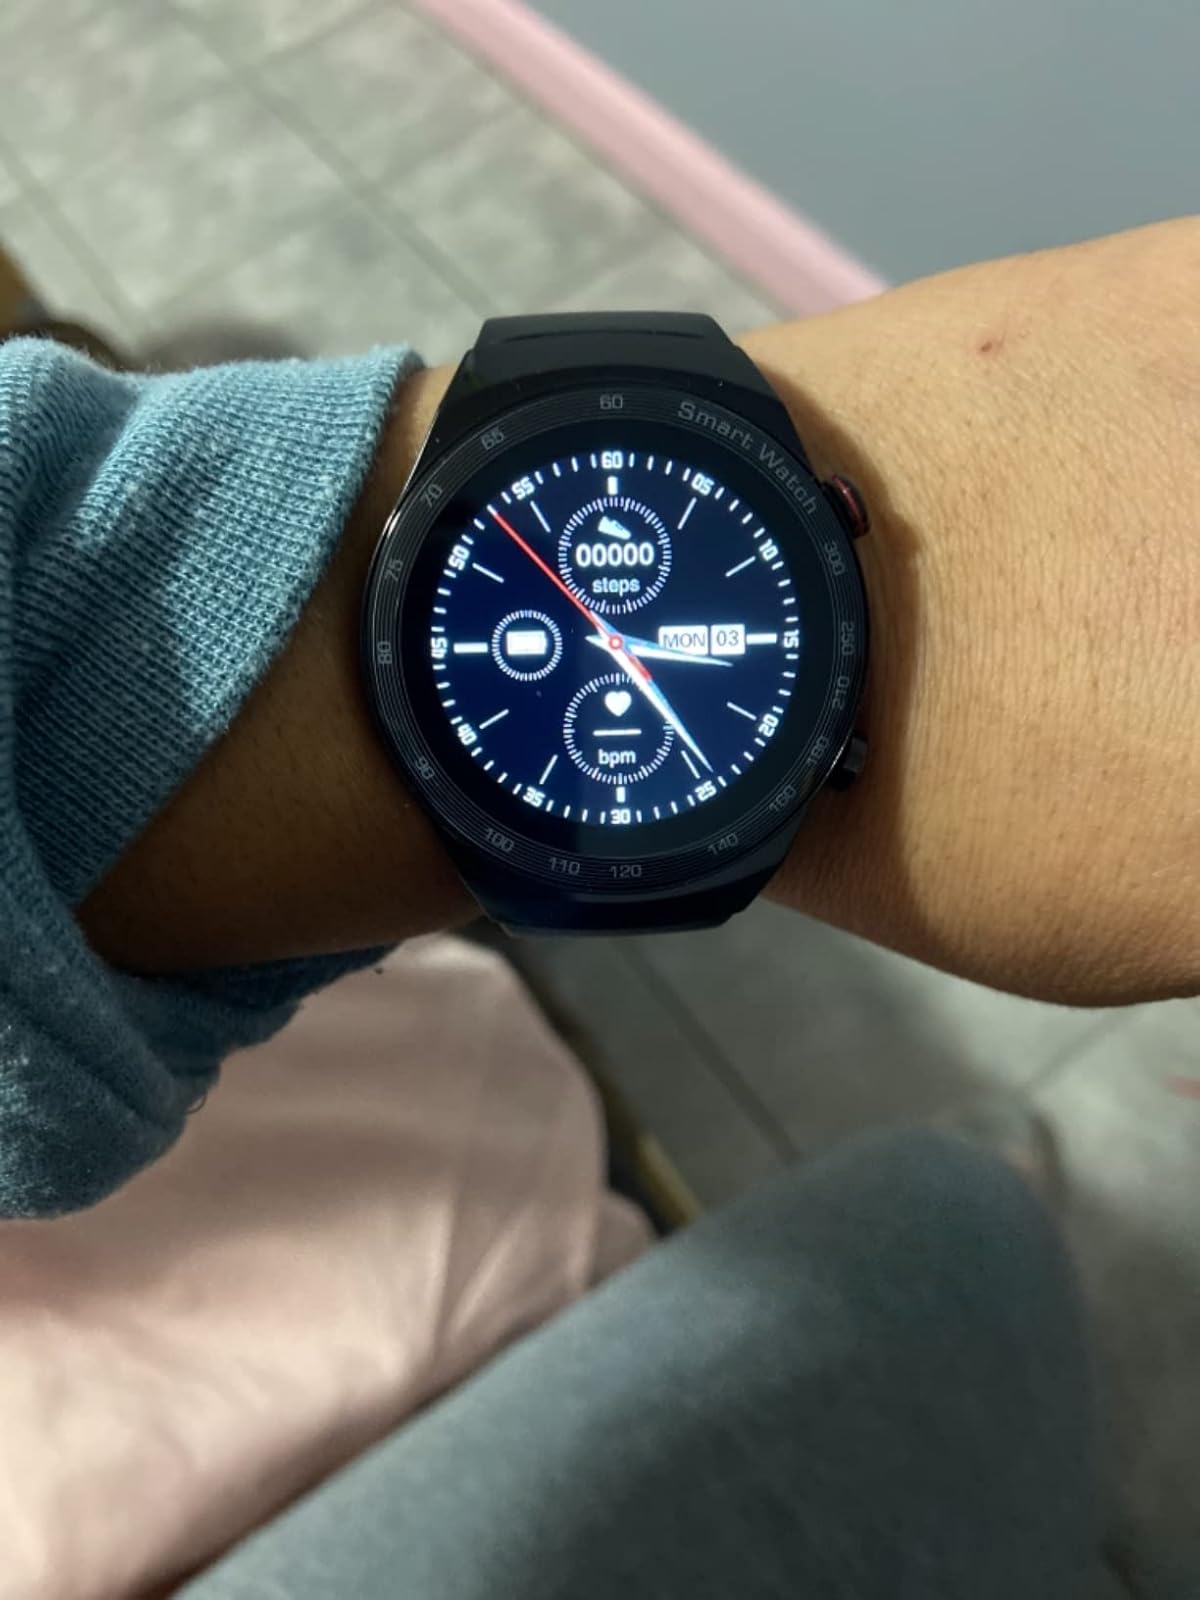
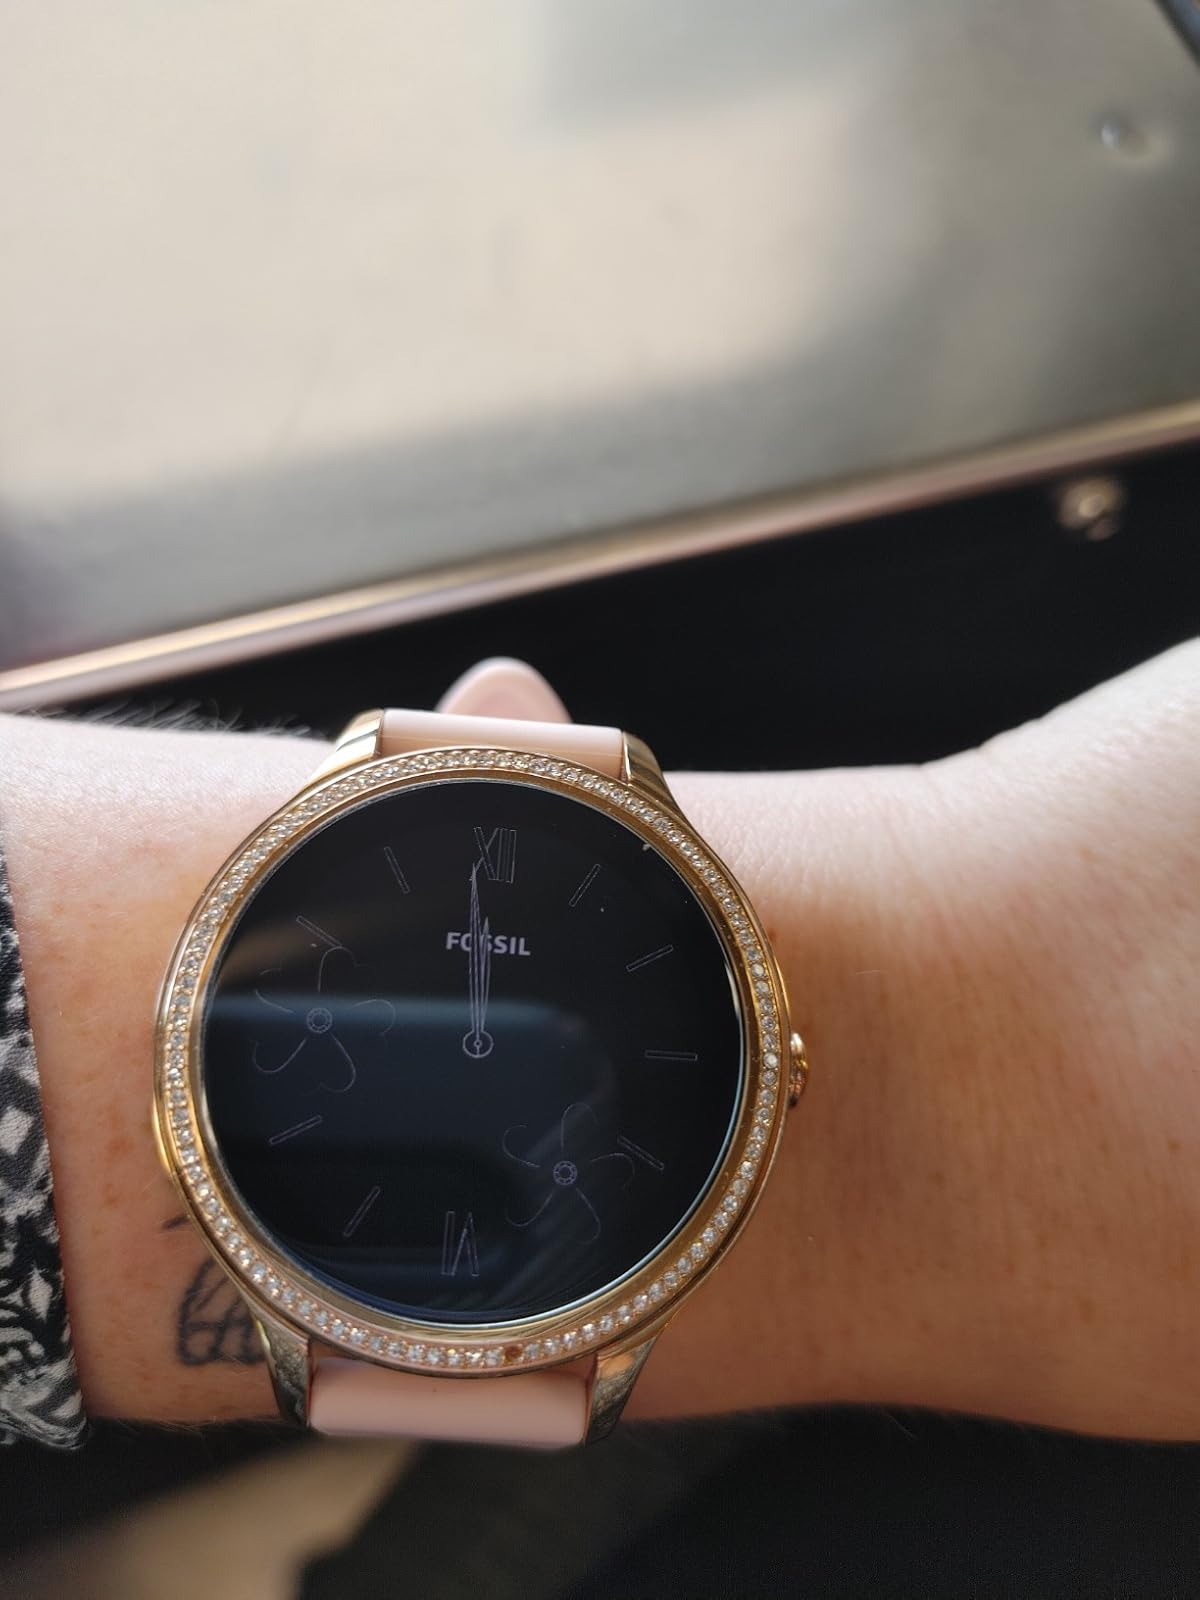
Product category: smartwatch
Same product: no